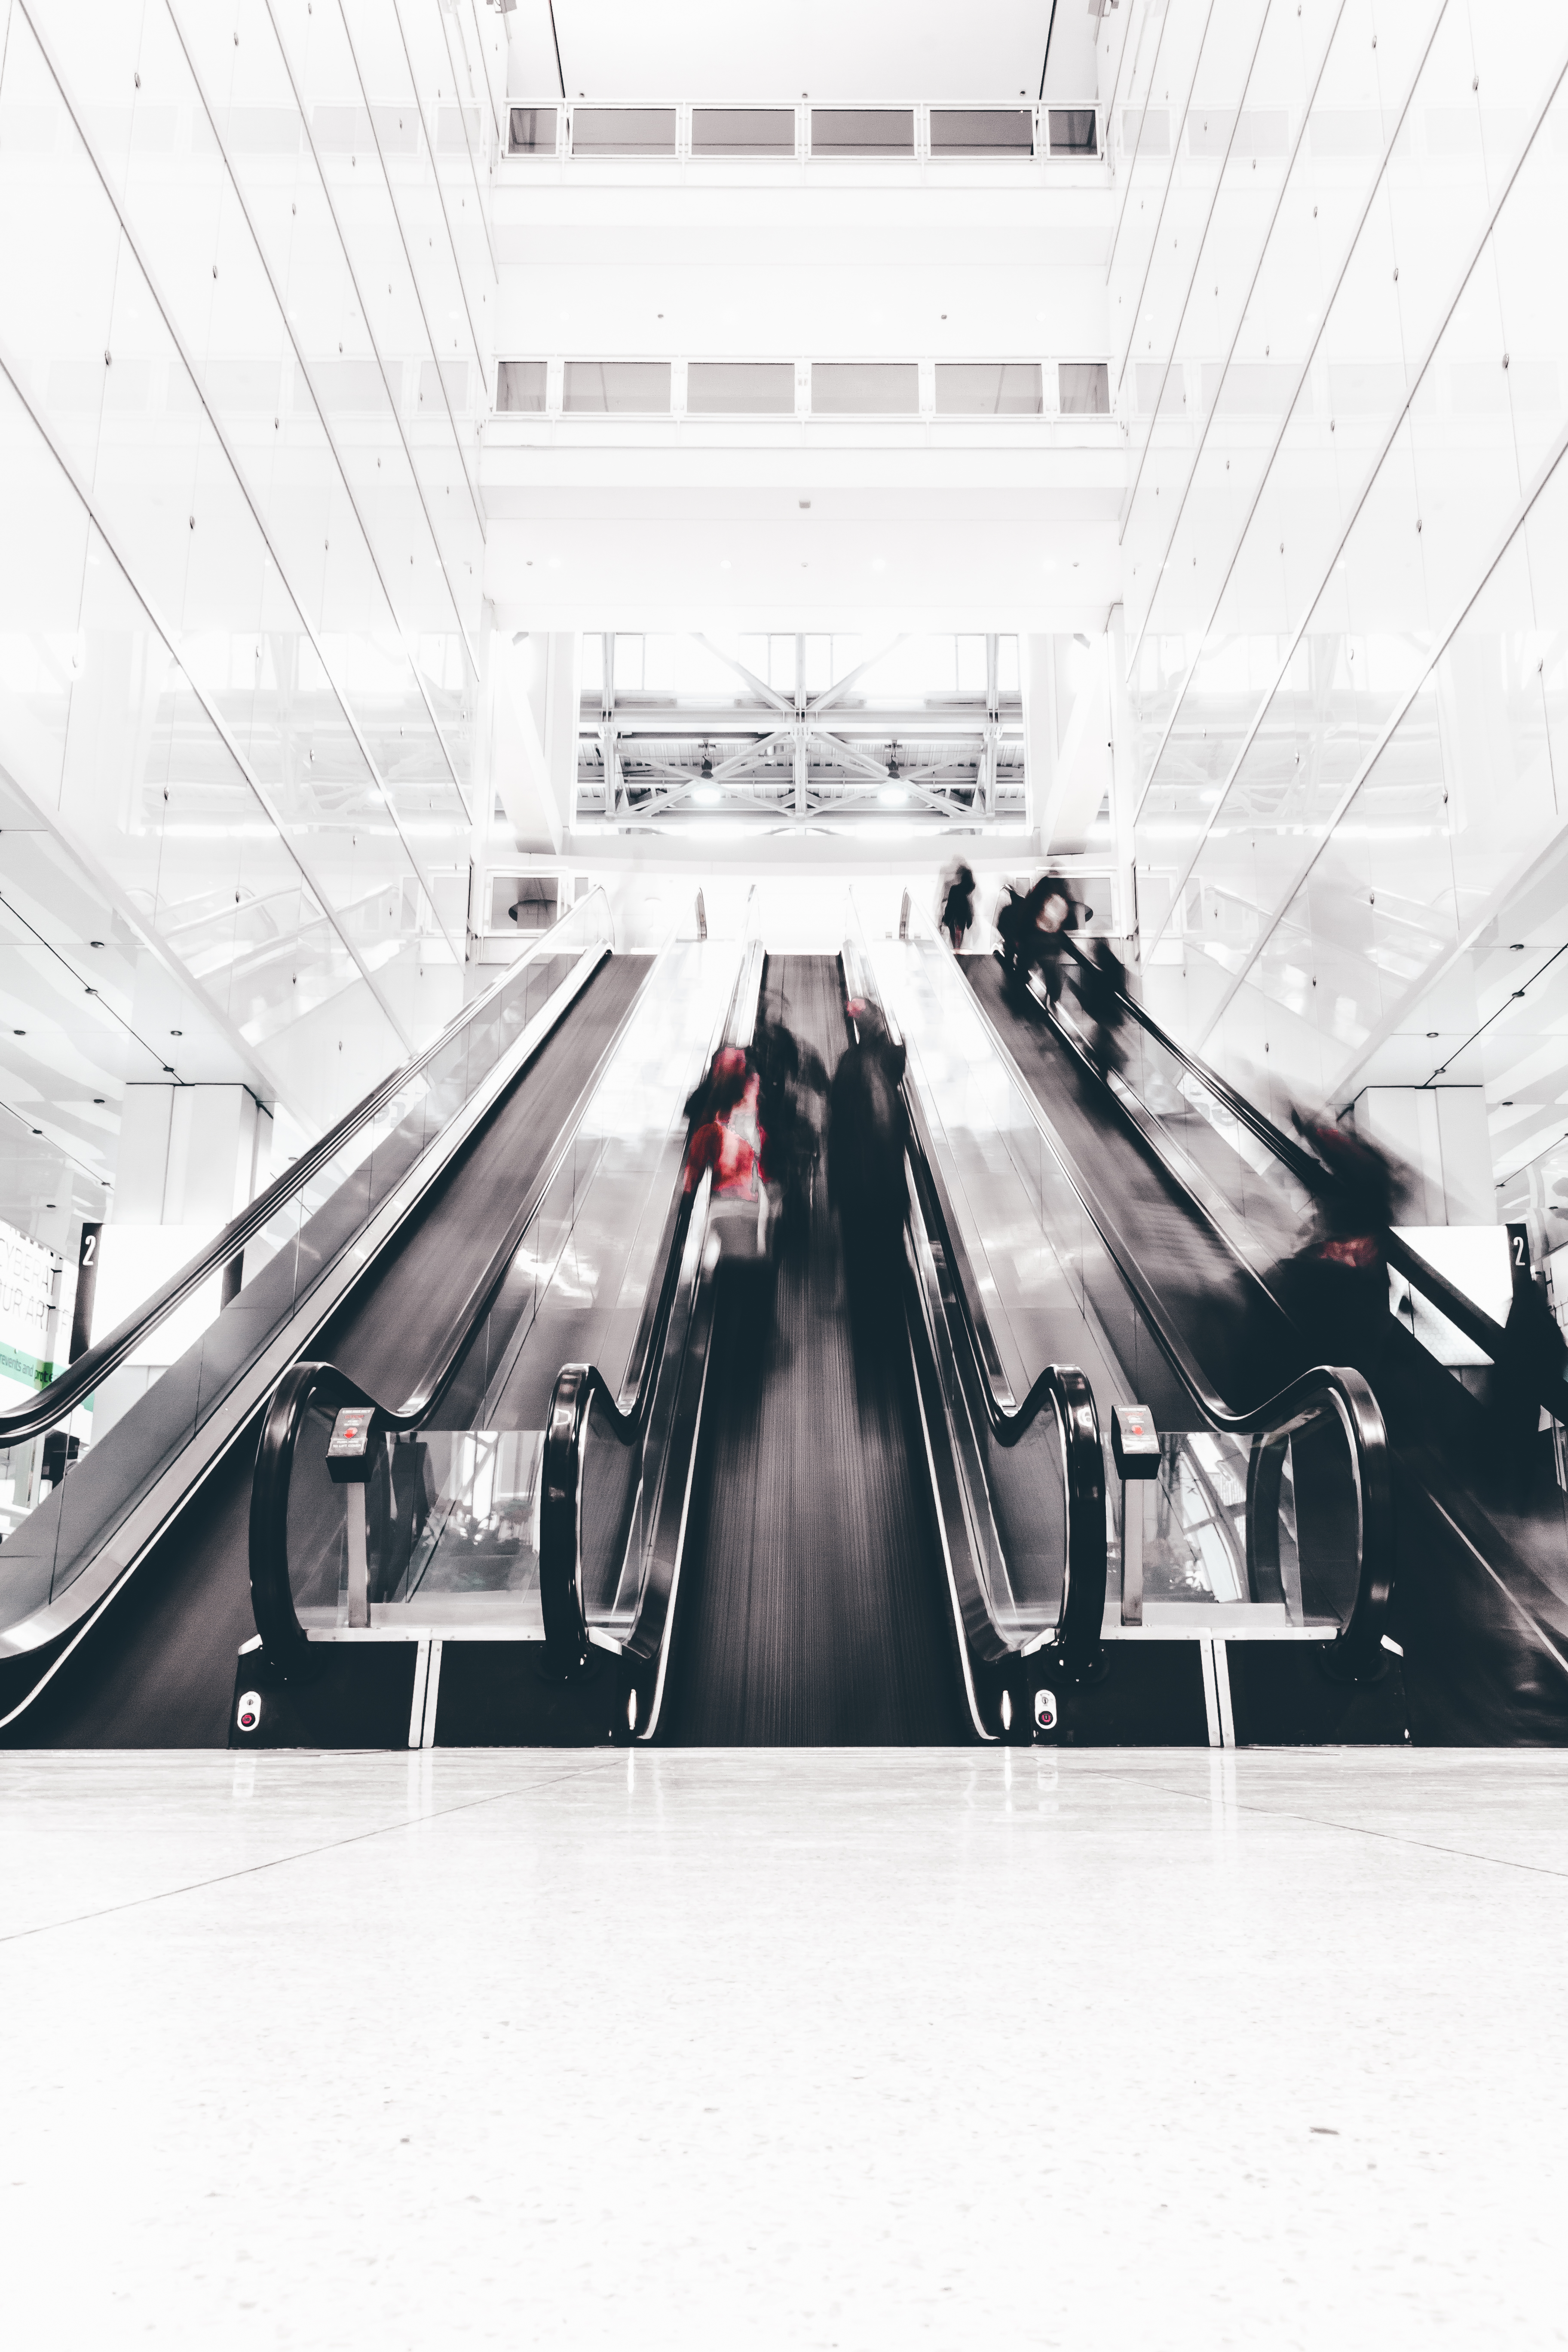
black and white, escalator, monochrome, monochrome photography